Bonny B.

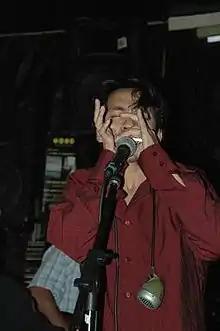
Bonny B. playing the harmonica

Bonny B. (born Su Pheaktra Bonnyface Chanmongkhon, July 20, 1974, Cambodia) is a Cambodian-Swiss blues musician and harmonica player.